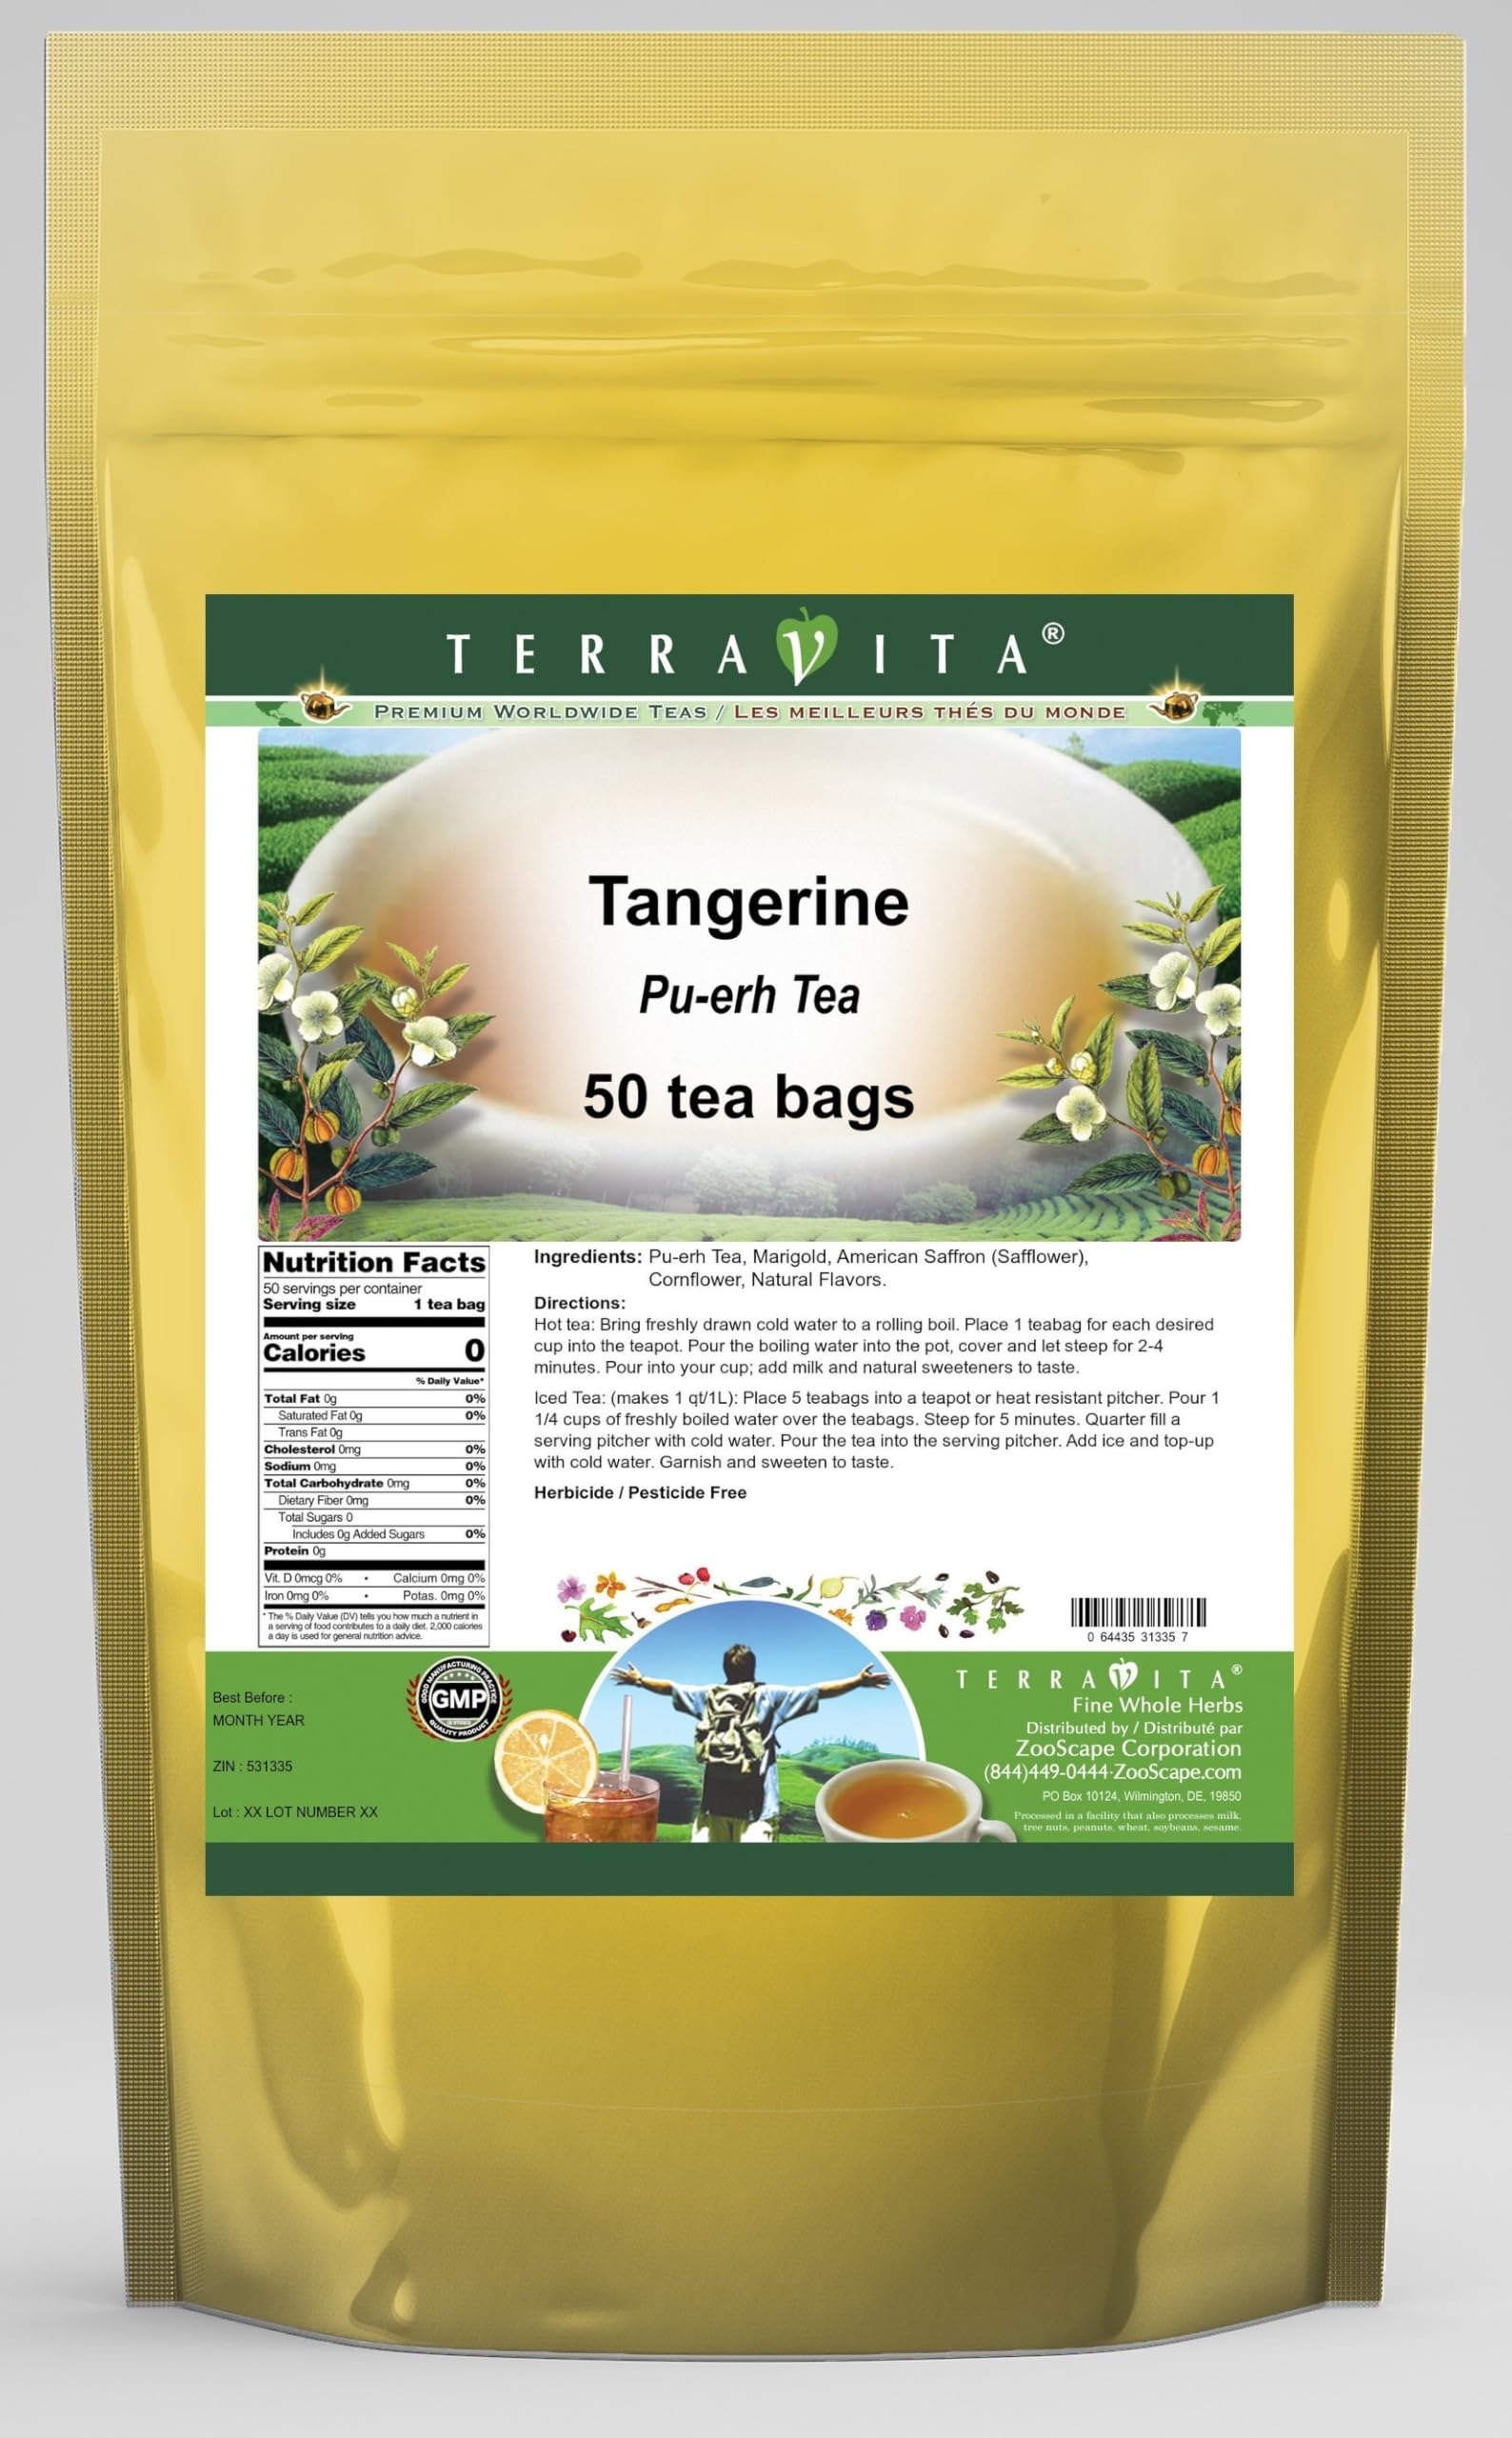
Item Name: Tangerine Pu-erh Tea (50 tea bags, ZIN: 531335)
Bullet Point 1: Our Tangerine Pu-erh Tea is a terrific flavored Pu-erh tea with Marigold, American Saffron (Safflower) and Cornflower that you can enjoy again and again! - Ingredients: Pu-erh tea, Marigold, American Saffron (Safflower), Cornflower and natural Tangerine Flavor.
Bullet Point 2: No fillers.
Bullet Point 3: Manufacturer: TerraVita
Bullet Point 4: Size: 50 tea bags
Bullet Point 5: Pu-erh Tea Bags - Packed in a convenient upright pouch!
Product Description: Our Tangerine Pu-erh Tea is a terrific flavored Pu-erh tea with Marigold, American Saffron (Safflower) and Cornflower that you can enjoy again and again! - Ingredients: Pu-erh tea, Marigold, American Saffron (Safflower), Cornflower and natural Tangerine Flavor. - Hot tea brewing method: Bring freshly drawn cold water to a rolling boil. Place 1 teabag for each desired cup into the teapot. Pour the boiling water into the pot, cover and let steep for 2-4 minutes. Pour into your cup; add milk and natural sweeteners to taste. - Iced tea brewing method: (to make 1 liter/quart): Place 5 teabags into a teapot or heat resistant pitcher. Pour 1 1/4 cups of freshly boiled water over the teabags. Steep for 5 minutes. Quarter fill a serving pitcher with cold water. Pour the tea into the serving pitcher. Add ice and top-up with cold water. Garnish and sweeten to taste. - TerraVita is an exclusive line of premium-quality, natural source products that use only the finest, purest and most potent ingredients found around the world. TerraVita is hallmarked by the highest possible standards of purity, potency, stability and freshness. All of our products are prepared with the highest elements of quality control, from raw materials through the entire manufacturing process, up to and including the moment that the bottles or bags are sealed for freshness and shipped out to you. Our highest possible standards are certified by independent laboratories and backed by our personal guarantee. - TerraVita exists to meet and ensure your family's health and wellness without the harmful effects of chemicals and health products. We strive to make all of our products affordable and reliable and are constantly searching the market to maintain our affordability and to look for new ways to serve you and the
Value: 50.0
Unit: Count

Price: 20.68